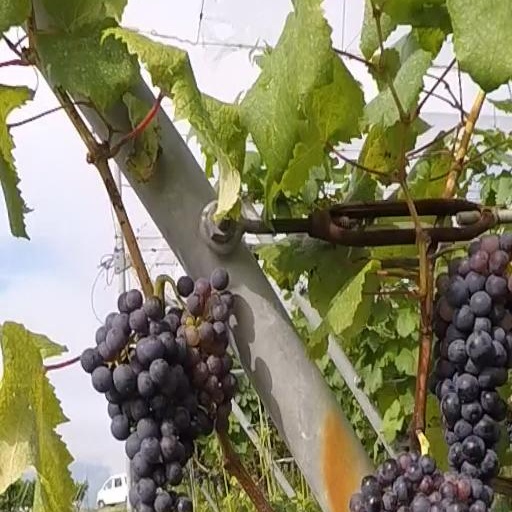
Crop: grape